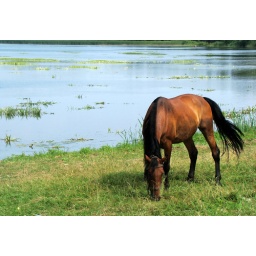
horse near lake